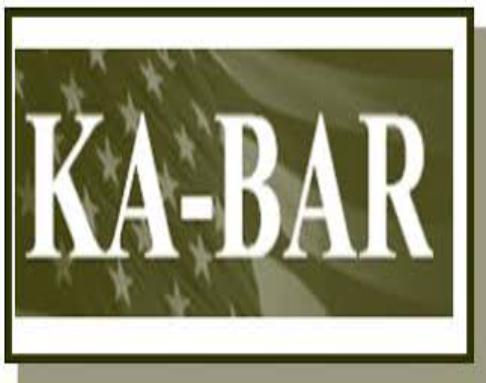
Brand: ka-bar
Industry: Others